Inikkum Ilamai

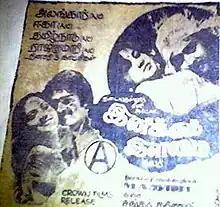
Theatrical release poster

Inikkum Ilamai is a 1979 Indian Tamil-language film produced and directed by M. A. Kaja, starring Sudhakar and Radhika. It was released on 16 March 1979. The film was Vijayakanth's debut, and he played a villain. The film received negative reviews, and failed at the box office.